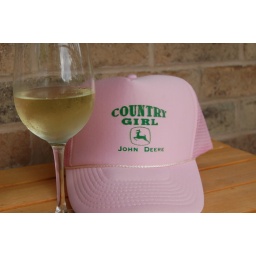
country girl in pink